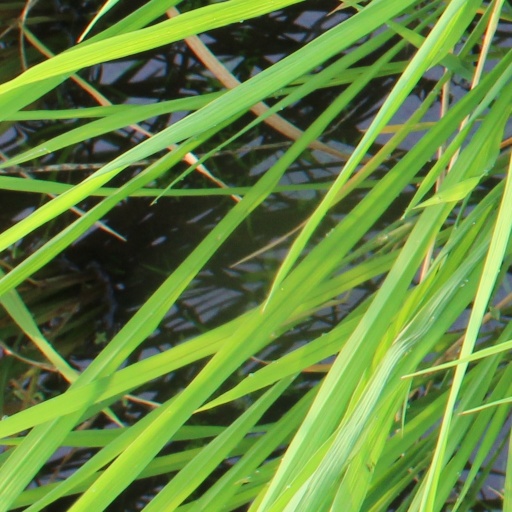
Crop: rice